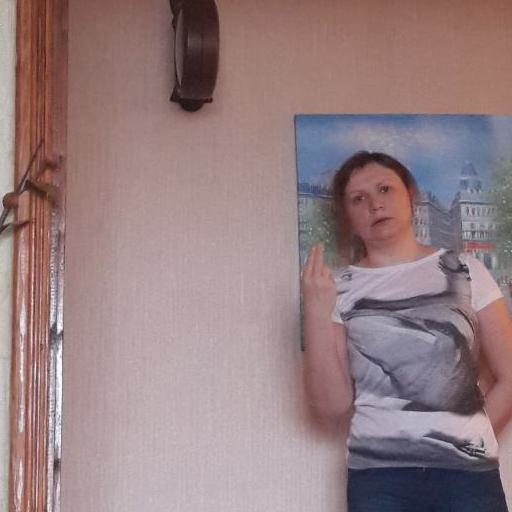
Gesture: two_up_inverted